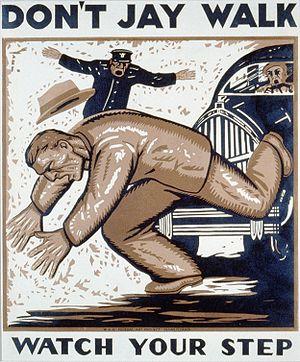
Le code de la route ou droit routier est l'ensemble des lois et règlements relatifs à l'utilisation des voies publiques par les piétons, cyclistes, utilisateurs de deux-roues à moteur, automobilistes, routiers, etc. Il s’agit dans certains pays francophones d'un code législatif, au même titre que le code de l'environnement ou le code pénal, mais il désigne aussi plus vaguement la combinaison de traités, conventions internationales, lois, réglementations et règles de civisme et de savoir-vivre.
La Work Projects Administration ou WPA est la principale agence fédérale instituée dans le cadre du New Deal durant la présidence de Franklin Delano Roosevelt dans le domaine des grands travaux.